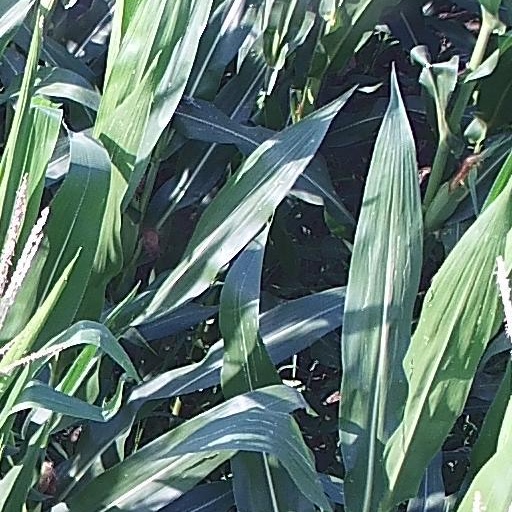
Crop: maize; corn